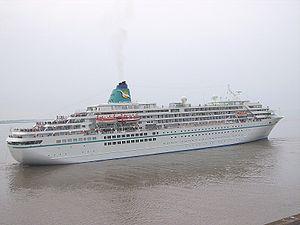
Le bateau de croisière «Amadea» après avoir quitté le port de Bremerhaven en Allemagne Español: El barco de crucero «Amadea» después de haber zarpado del puerto de Bremerhaven en AlemaniaSvenska: Kryssningsfartyget ""Amadea"" avseglar från Bremerhaven i Tyskland"